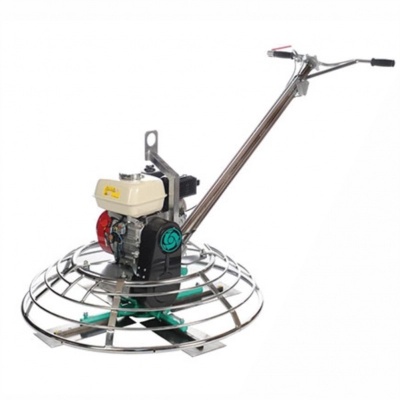
Elicopter pardoseli IMER BT120 motor Honda GX270 9 cp
Elicopter pentru pardoseala cu pale de 1.200 mm Ambreiaj centrifugal Maner cromat, pliabil, cu tub dublu pentru rezistenta si protejarea cablurilor Inele pentru ridicare Ansamblu tip spider prelucrat cu precizie pentru mentinerea echilibrului echipamentului si uzura minima a pieselor Sistem de protectie dubla a utilizatorului cu buton oprire de urgenta si oprirea automata a motorului Specificatii tehnice: Tip motor: Honda GX270 Benzina Putere motor: 9 cp Vibratii: 1,1 - 1,5 m/s Nivel zgomot (la 7 m.): 97-103 Lwa Greutate echipament: 118 kg Dimensiuni: 2130x1040x1250 L x l x H (mm)
Brand: Eurodinamic
Category: Vehicles & Parts > Vehicles > Aircraft > Heavier-Than-Air Aircraft > Helicopters